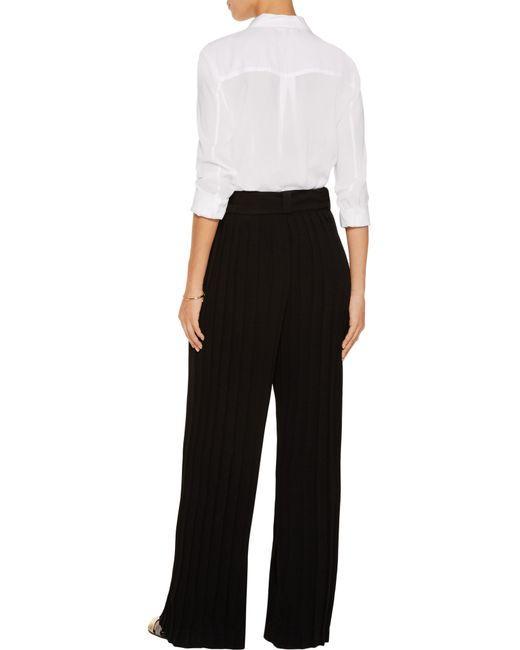
Weiße Damen-Dreiviertelärmel und schwarze Pallazo-Arbeitshose mit Gummizug